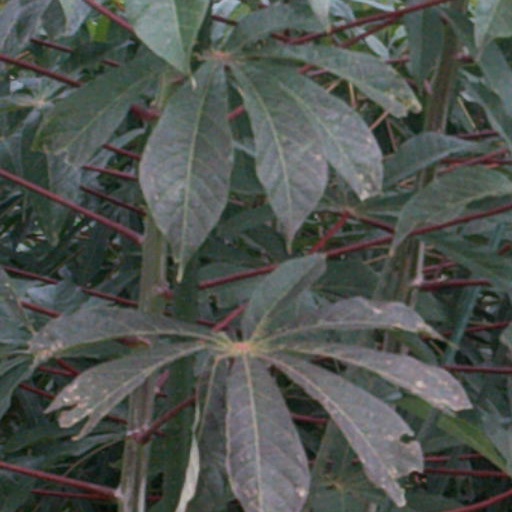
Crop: cassava